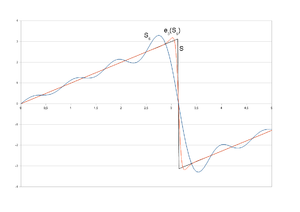
Accélération de la convergence par la transformée de Shanks d'une série de Fourier. Exemple avec une fonction en dent de scie, dont les 6 premiers termes de la série de Fourier sont utilisés dans la transformée.
En analyse numérique, la transformation de Shanks est une méthode non linéaire d'accélération de la convergence de suites numériques. Cette méthode est nommée d'après Daniel Shanks, qui l'exposa en 1955, bien qu'elle ait été étudiée et publiée par R. J. Schmidt dès 1941. C'est une généralisation de l'algorithme Delta-2 d'Aitken.